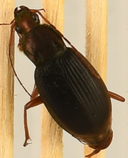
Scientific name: Chlaenius aestivus
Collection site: Smithsonian Environmental Research Center NEON (SERC), plot SERC_021